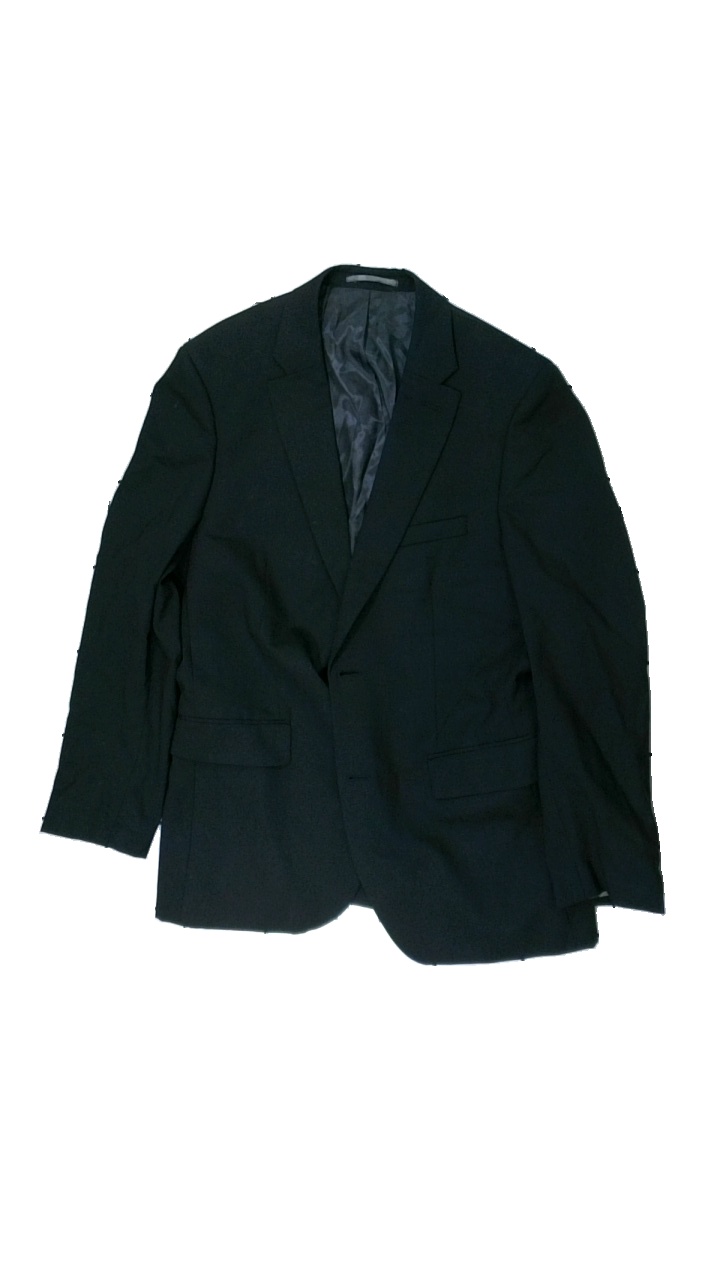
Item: Blazer (Men)
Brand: Riley
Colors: Black
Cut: Regular
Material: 53% polyester 47% cotton
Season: All
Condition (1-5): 5
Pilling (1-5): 5
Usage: Reuse
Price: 100-150